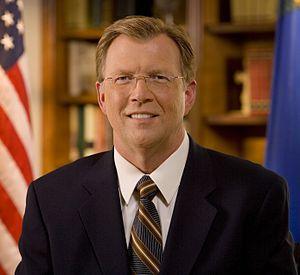
L'État du Nevada dispose de quatre représentants à la Chambre des représentants des États-Unis.